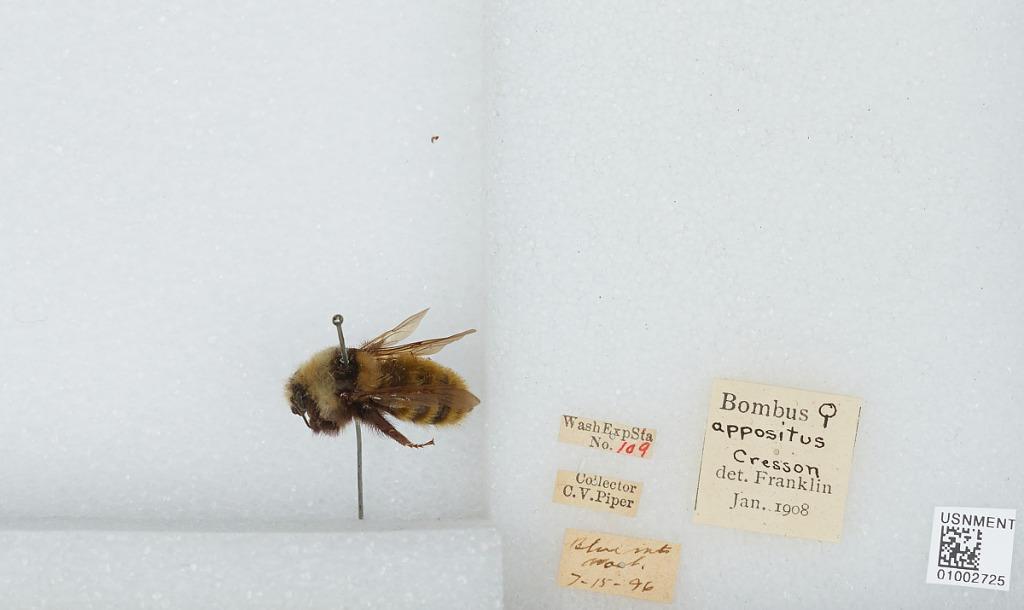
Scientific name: Bombus (Subterraneobombus) appositus Cresson
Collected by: C. Piper
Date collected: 1896-7-15
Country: United States
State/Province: Washington
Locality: Washington Experiment Station number 109, Blue Mountains
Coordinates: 46.1236, -117.632
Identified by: Franklin